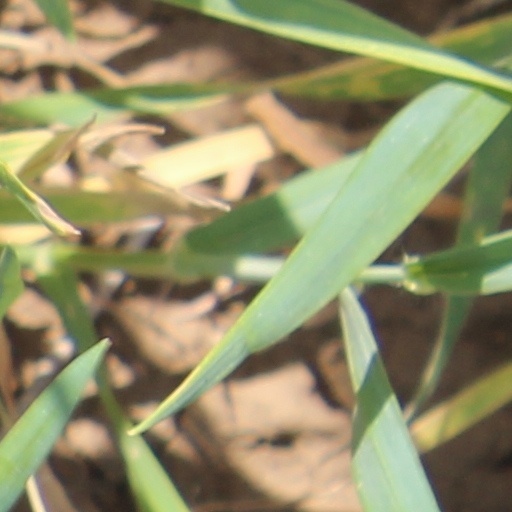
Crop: wheat